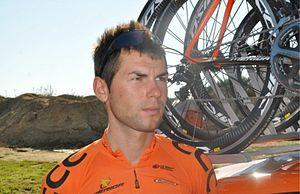
Kamil Zieliński
Kamil Zieliński, né le 3 mars 1988 à Ostrowiec Świętokrzyski, est un coureur cycliste polonais, membre de l'équipe Hurom.